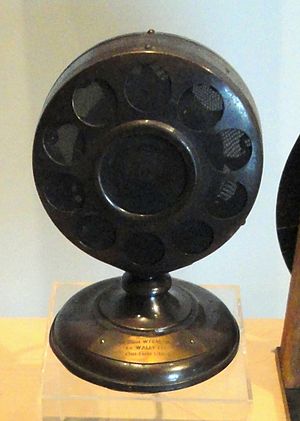
Kulkornsmikrofon
En kulkornsmikrofon fra begyndelsen af 1920'erne.
"En kulkornsmikrofon er en af de tidligste typer af mikrofoner: Den var meget brugt i telefonens barndom, men dens store skavank er dens sårbarhed: Får en kulkornsmikrofon et hårdt slag, vil den derefter levere et meget støjfyldt og ""knasende"" signal.